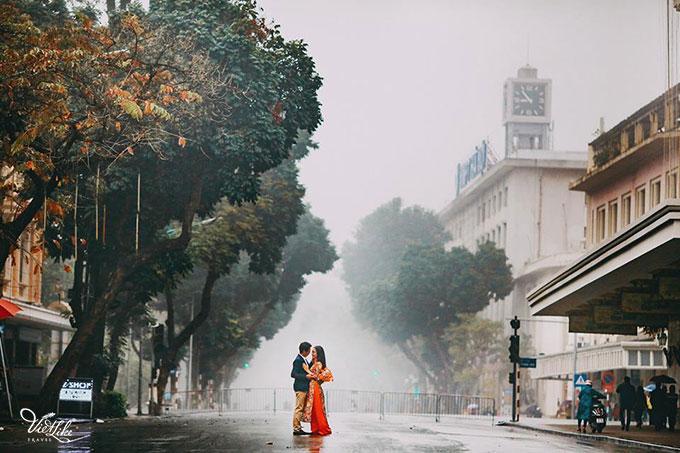
ở giữa con đường có một cặp đôi đang có cử chỉ thân thiết